Matilda of Tuscany

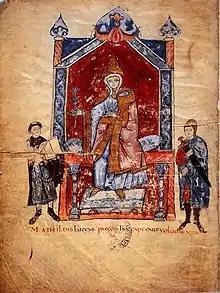
Miniature of Matilda from the frontispiece of Donizo's "Vita Mathildis" (Vatican Library, Codex Vat. Lat. 4922, fol. 7v). Matilda is depicted seated on a throne. On her right, Donizo is presenting a copy of the "Vita Mathildis" to her, on her left is a man with a sword (possibly her man-at-arms). The script underneath reads: "Mathildis lucens, precor hoc cape cara volumen" (Resplendent Matilda, please accept this book, oh you dear one)

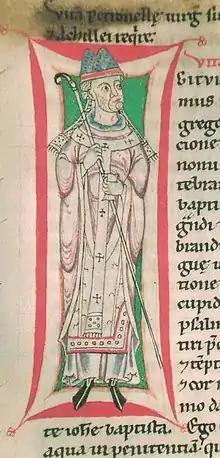
Pope Gregory VII is depicted at the beginning of the "Vita Gregorii VII" of Pauls von Bernried in the manuscript Heiligenkreuz, "Stiftsbibliothek", Cod. 12, fol. 181v

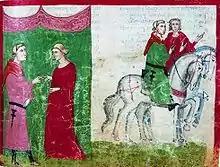
Matilda weds Welf V (l), (r) she and her new husband ride to view her property. Illumination from the fourteenth century in a manuscript of the "Nuova Chronica" by Giovanni Villani. Vatican Library, Chigi LVIII 296, fol. 56r

Matilda was a second cousin of Henry IV through their respective grandmothers, sisters Matilda of Swabia and Empress Gisela. Because of her family ties to the Salian dynasty, she was suitable for a mediator role between the Emperor and the Holy See. Matilda's mother died at the time when the conflict between King Henry IV and Pope Gregory VII was escalating. Matilda and Beatrice were among the closest confidants of Gregory VII. From the beginning, he took both into his confidence and let them know about his plans against the Roman-German king.